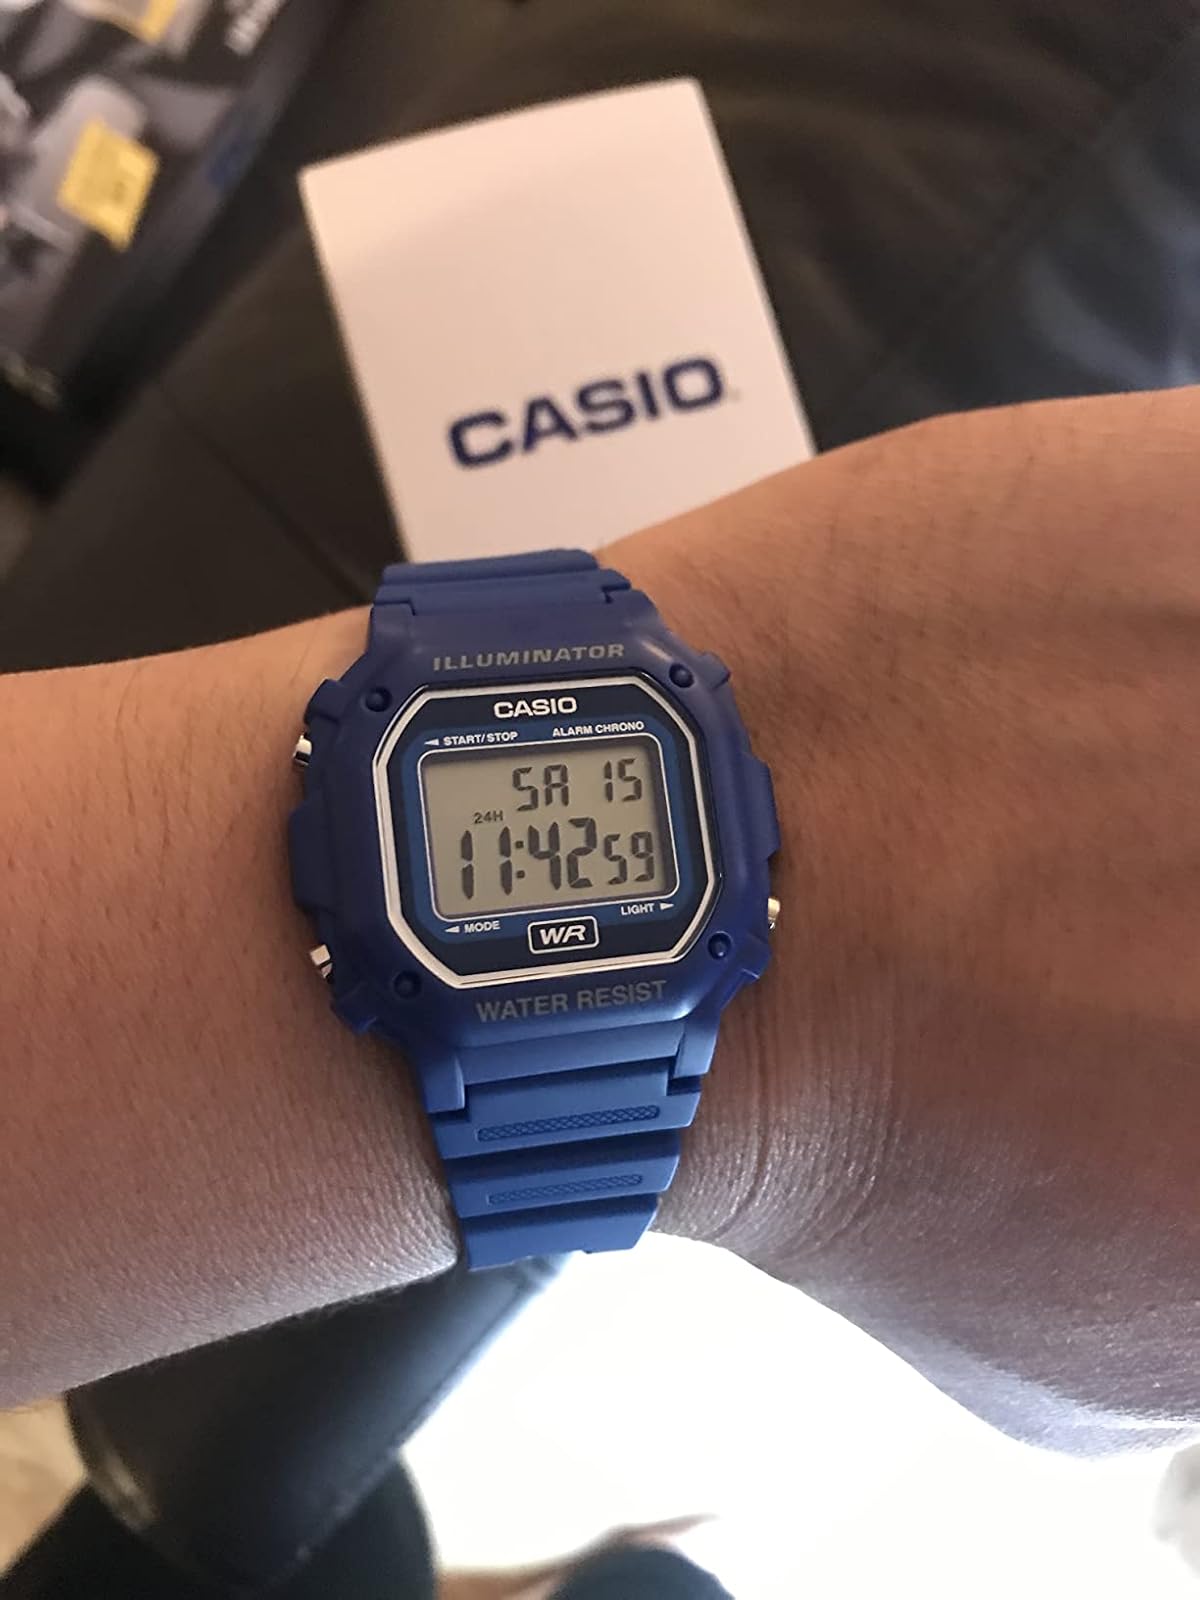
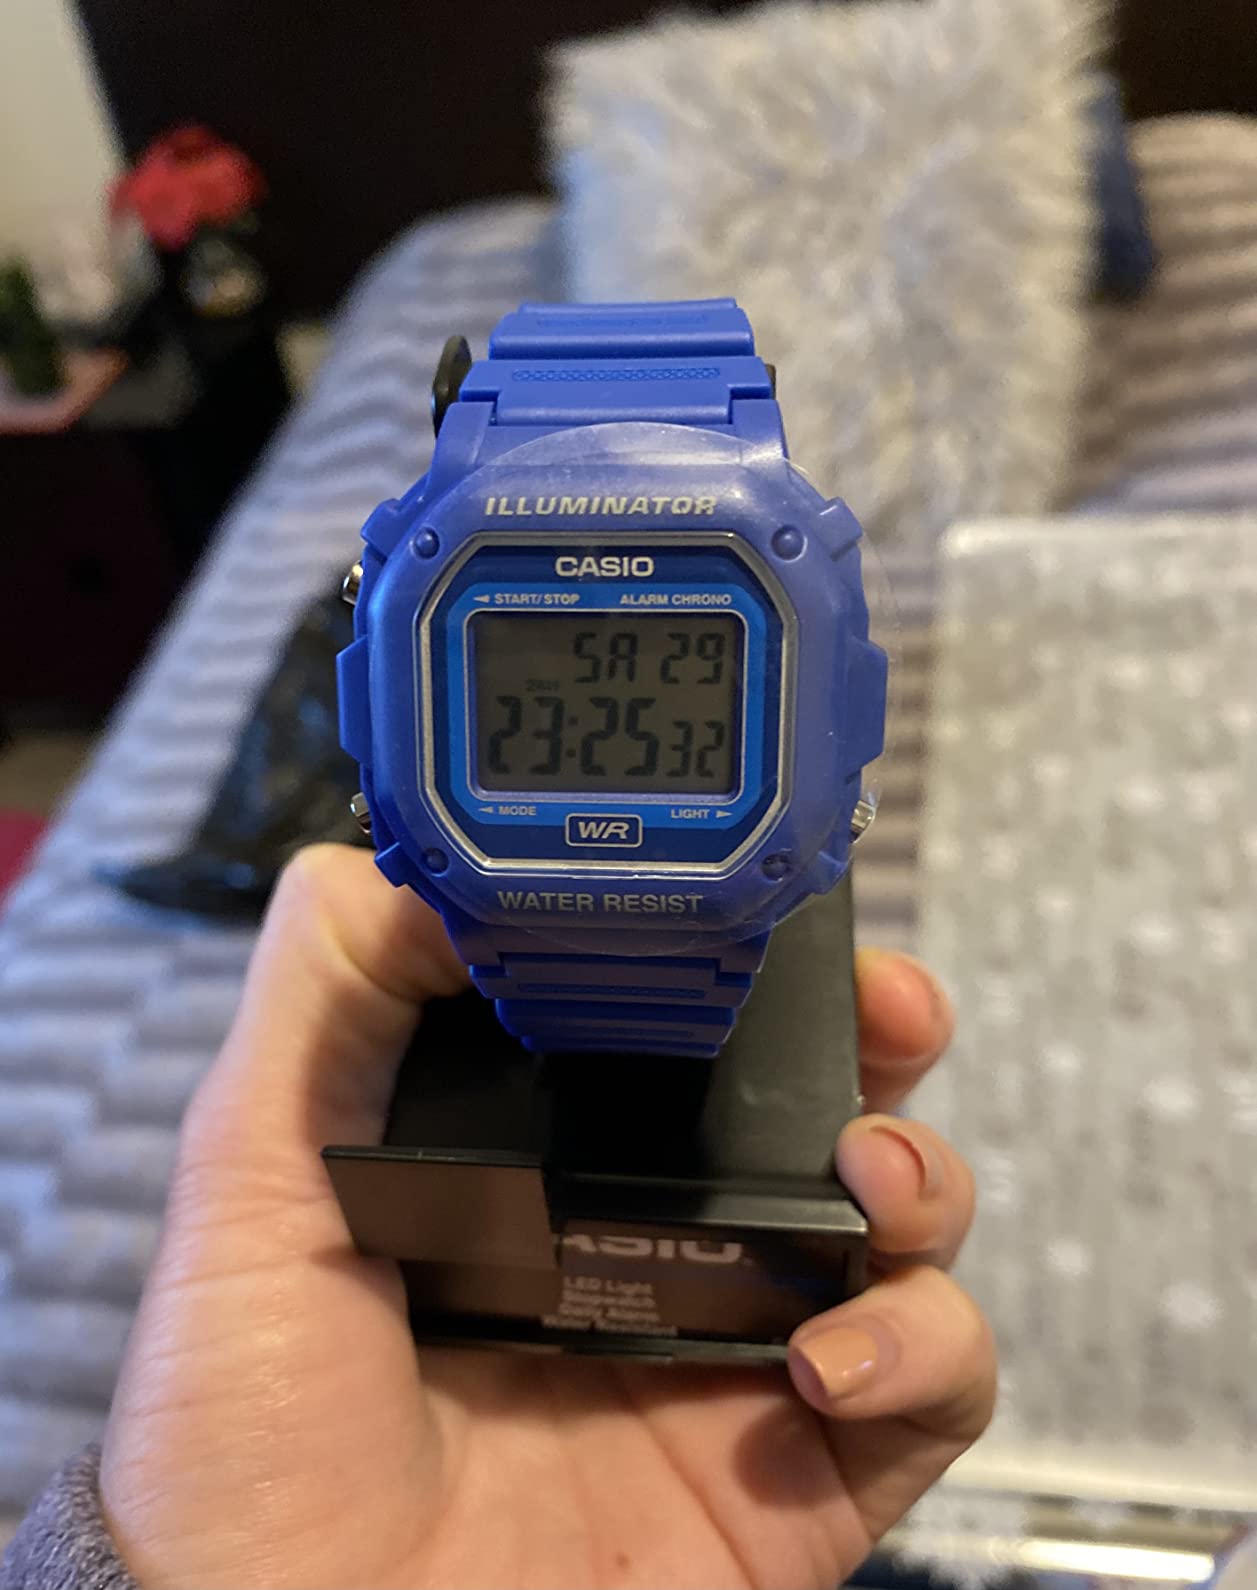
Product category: accessories_watch
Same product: yes